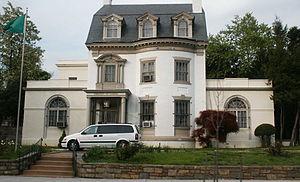
Voici les représentations diplomatiques de la Zambie à l'étranger :